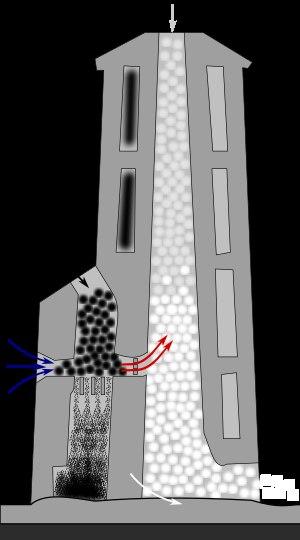
Benjamin Thompson, comte de Rumford, est un physicien américain, né à Woburn.